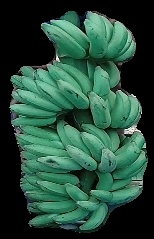
Variety: elakki-bale
Grade: grade1